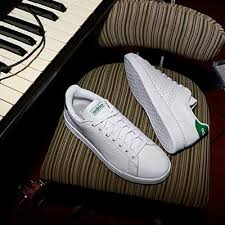
Label: Sneaker